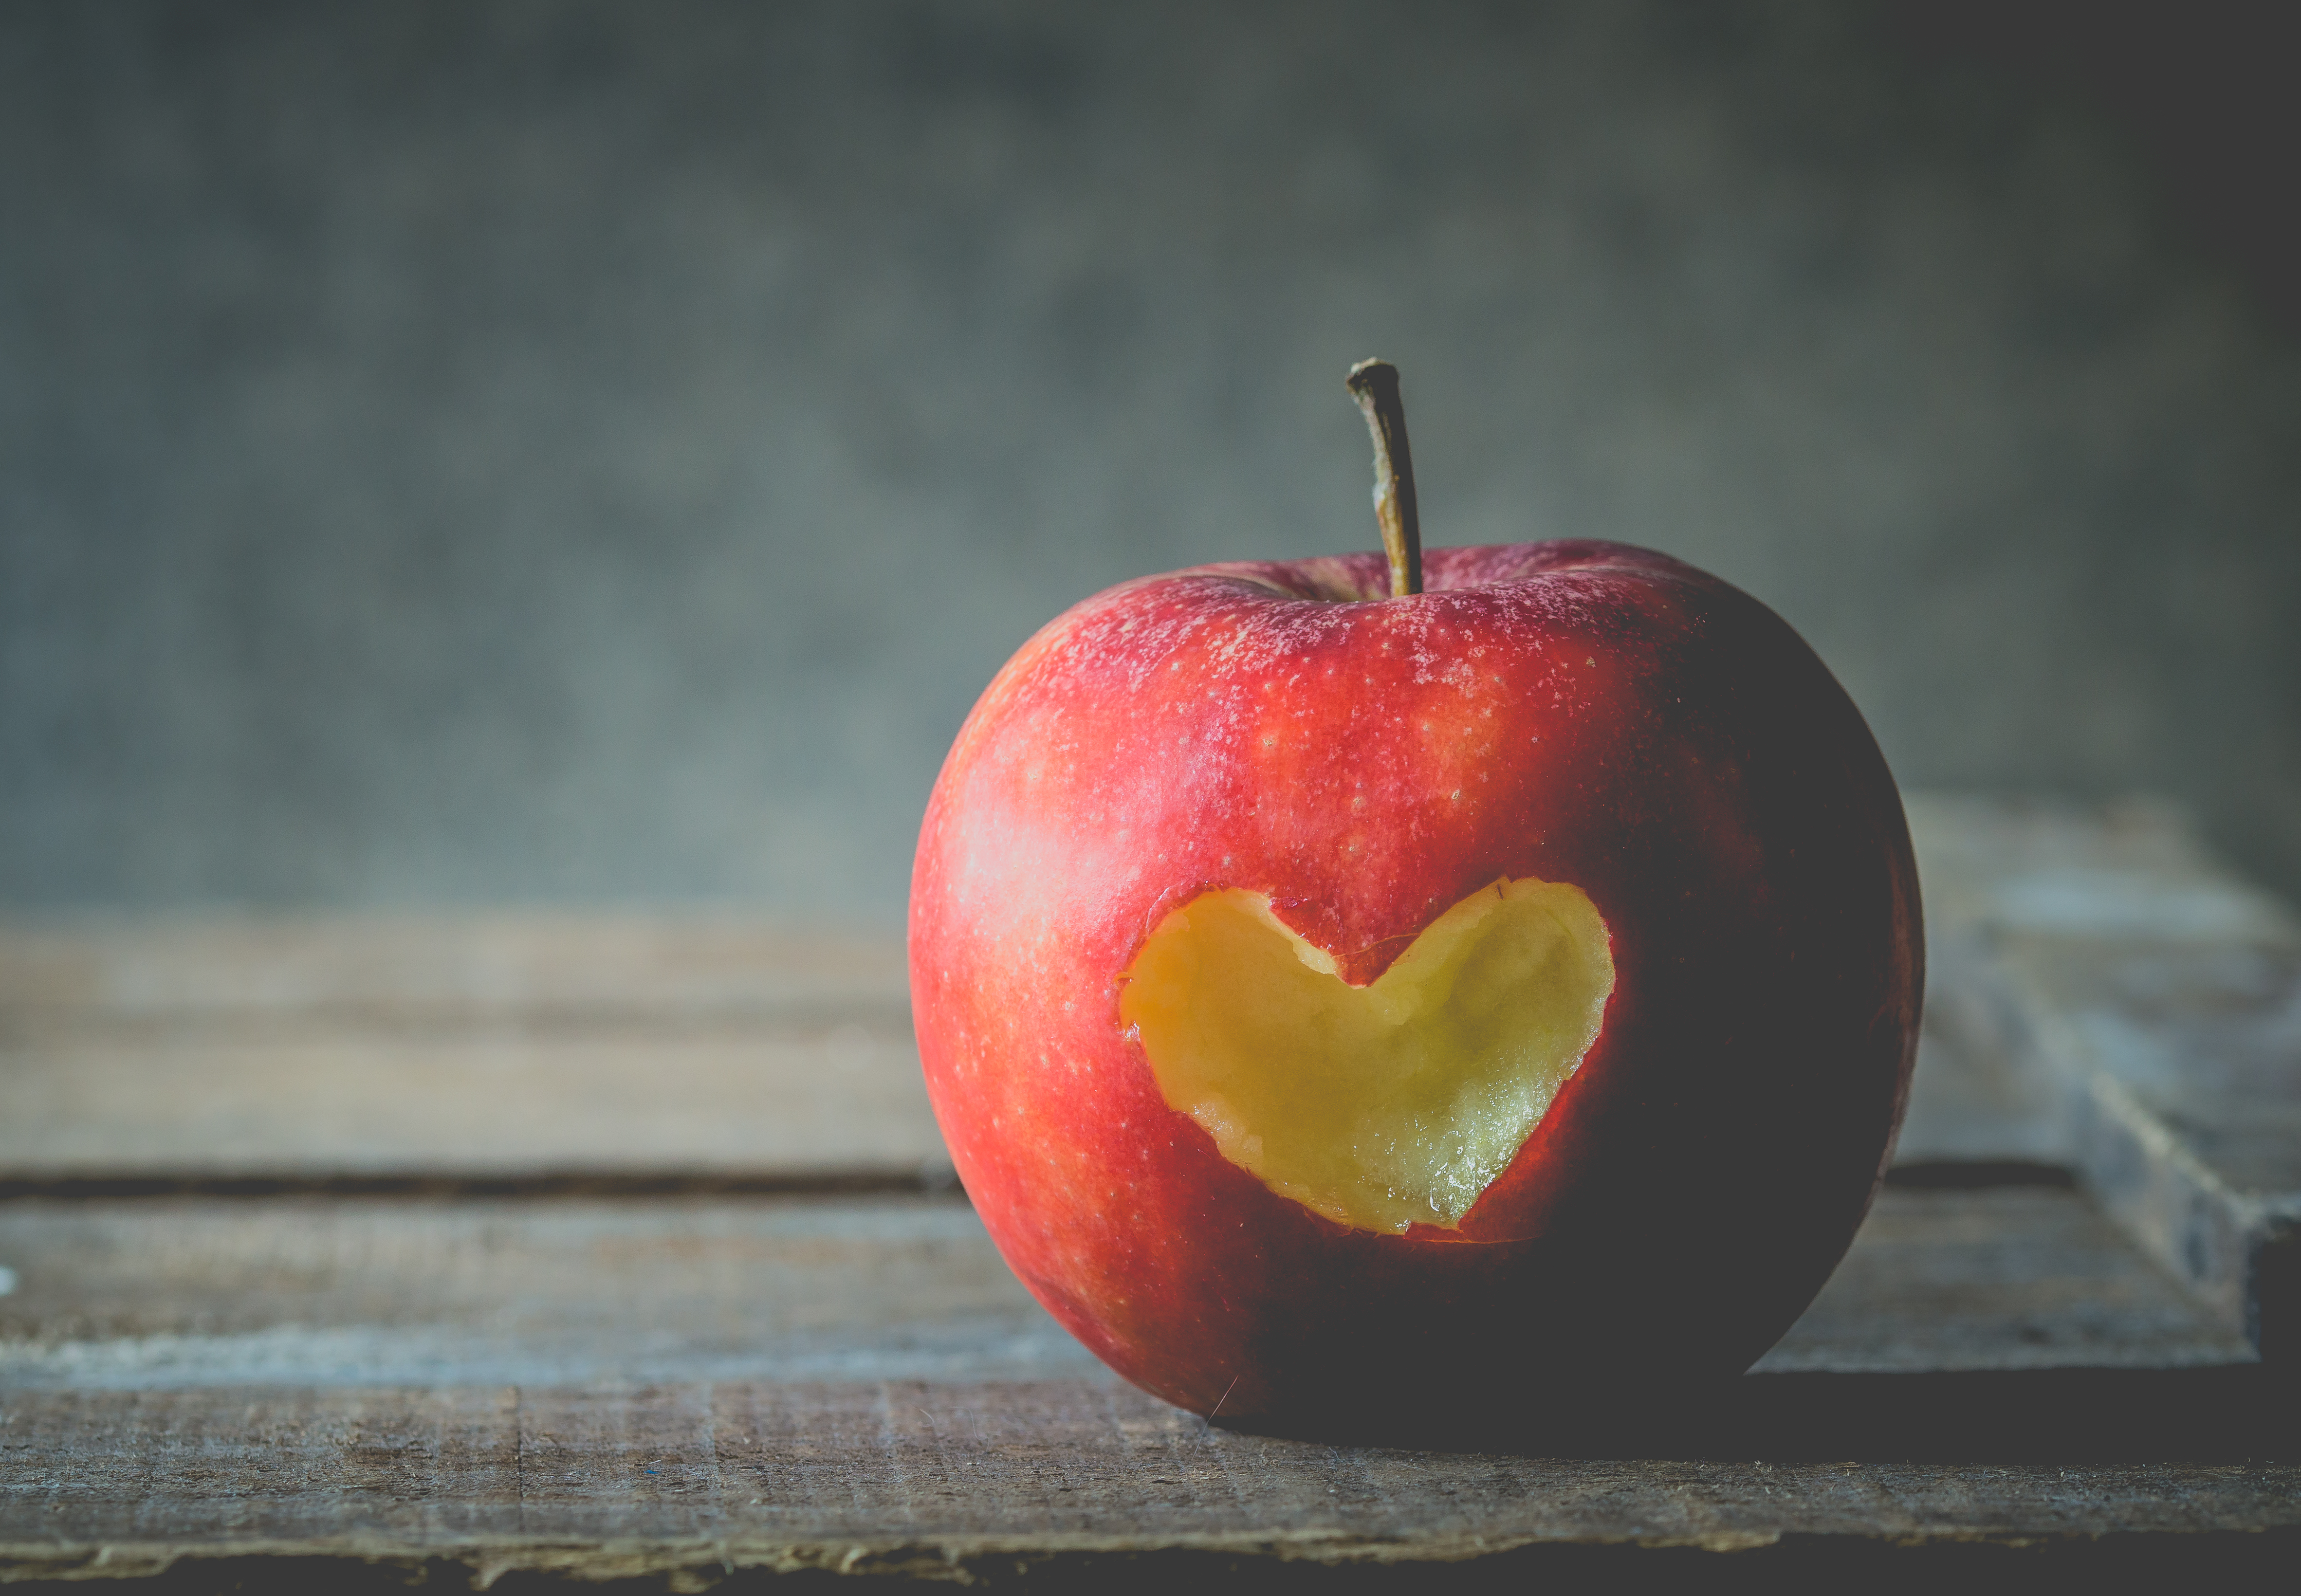
apple, fruits, fruit, heart, love, food, healthy, health, apples, red, still life photography, still life, macro photography, computer wallpaper, produce, sky